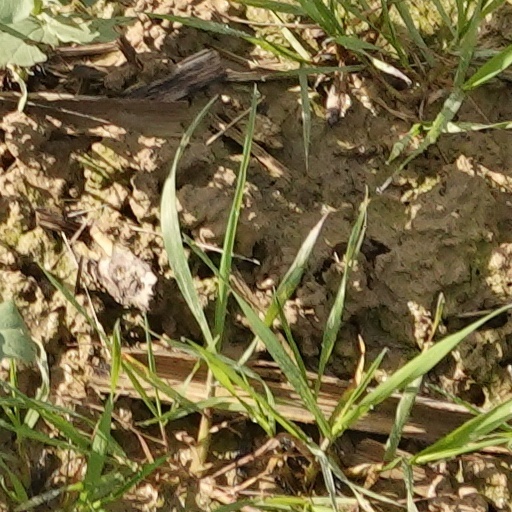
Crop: wheat